Typhoon Melor

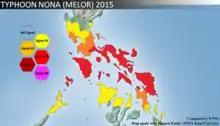
Highest TCWS raised by PAGASA across the Philippines in relation to Typhoon Melor

In preparation for the typhoon, 700,000 residents in several provinces were evacuated. On Albay, work on all government and private offices was suspended, except for disaster response. Classes were also suspended on most of Bicol and parts of Eastern Visayas. A no-sail zone was implemented in areas where the typhoon was expected to pass. Many flights to areas in Bicol and Eastern Luzon were cancelled on December 14, following the approaching typhoon. On December 13, storm signal no. 3 was raised on Catanduanes, Sorsogon, Albay, Northern Samar, Eastern Samar, and Samar.